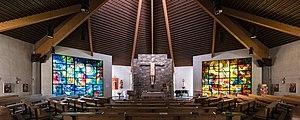
Mallnitz est une commune autrichienne du district de Spittal an der Drau en Carinthie. Située dans les montagnes des Hohe Tauern, à environ 1200 mètres d'altitude, elle est une station climatique reconnue par l'Etat.